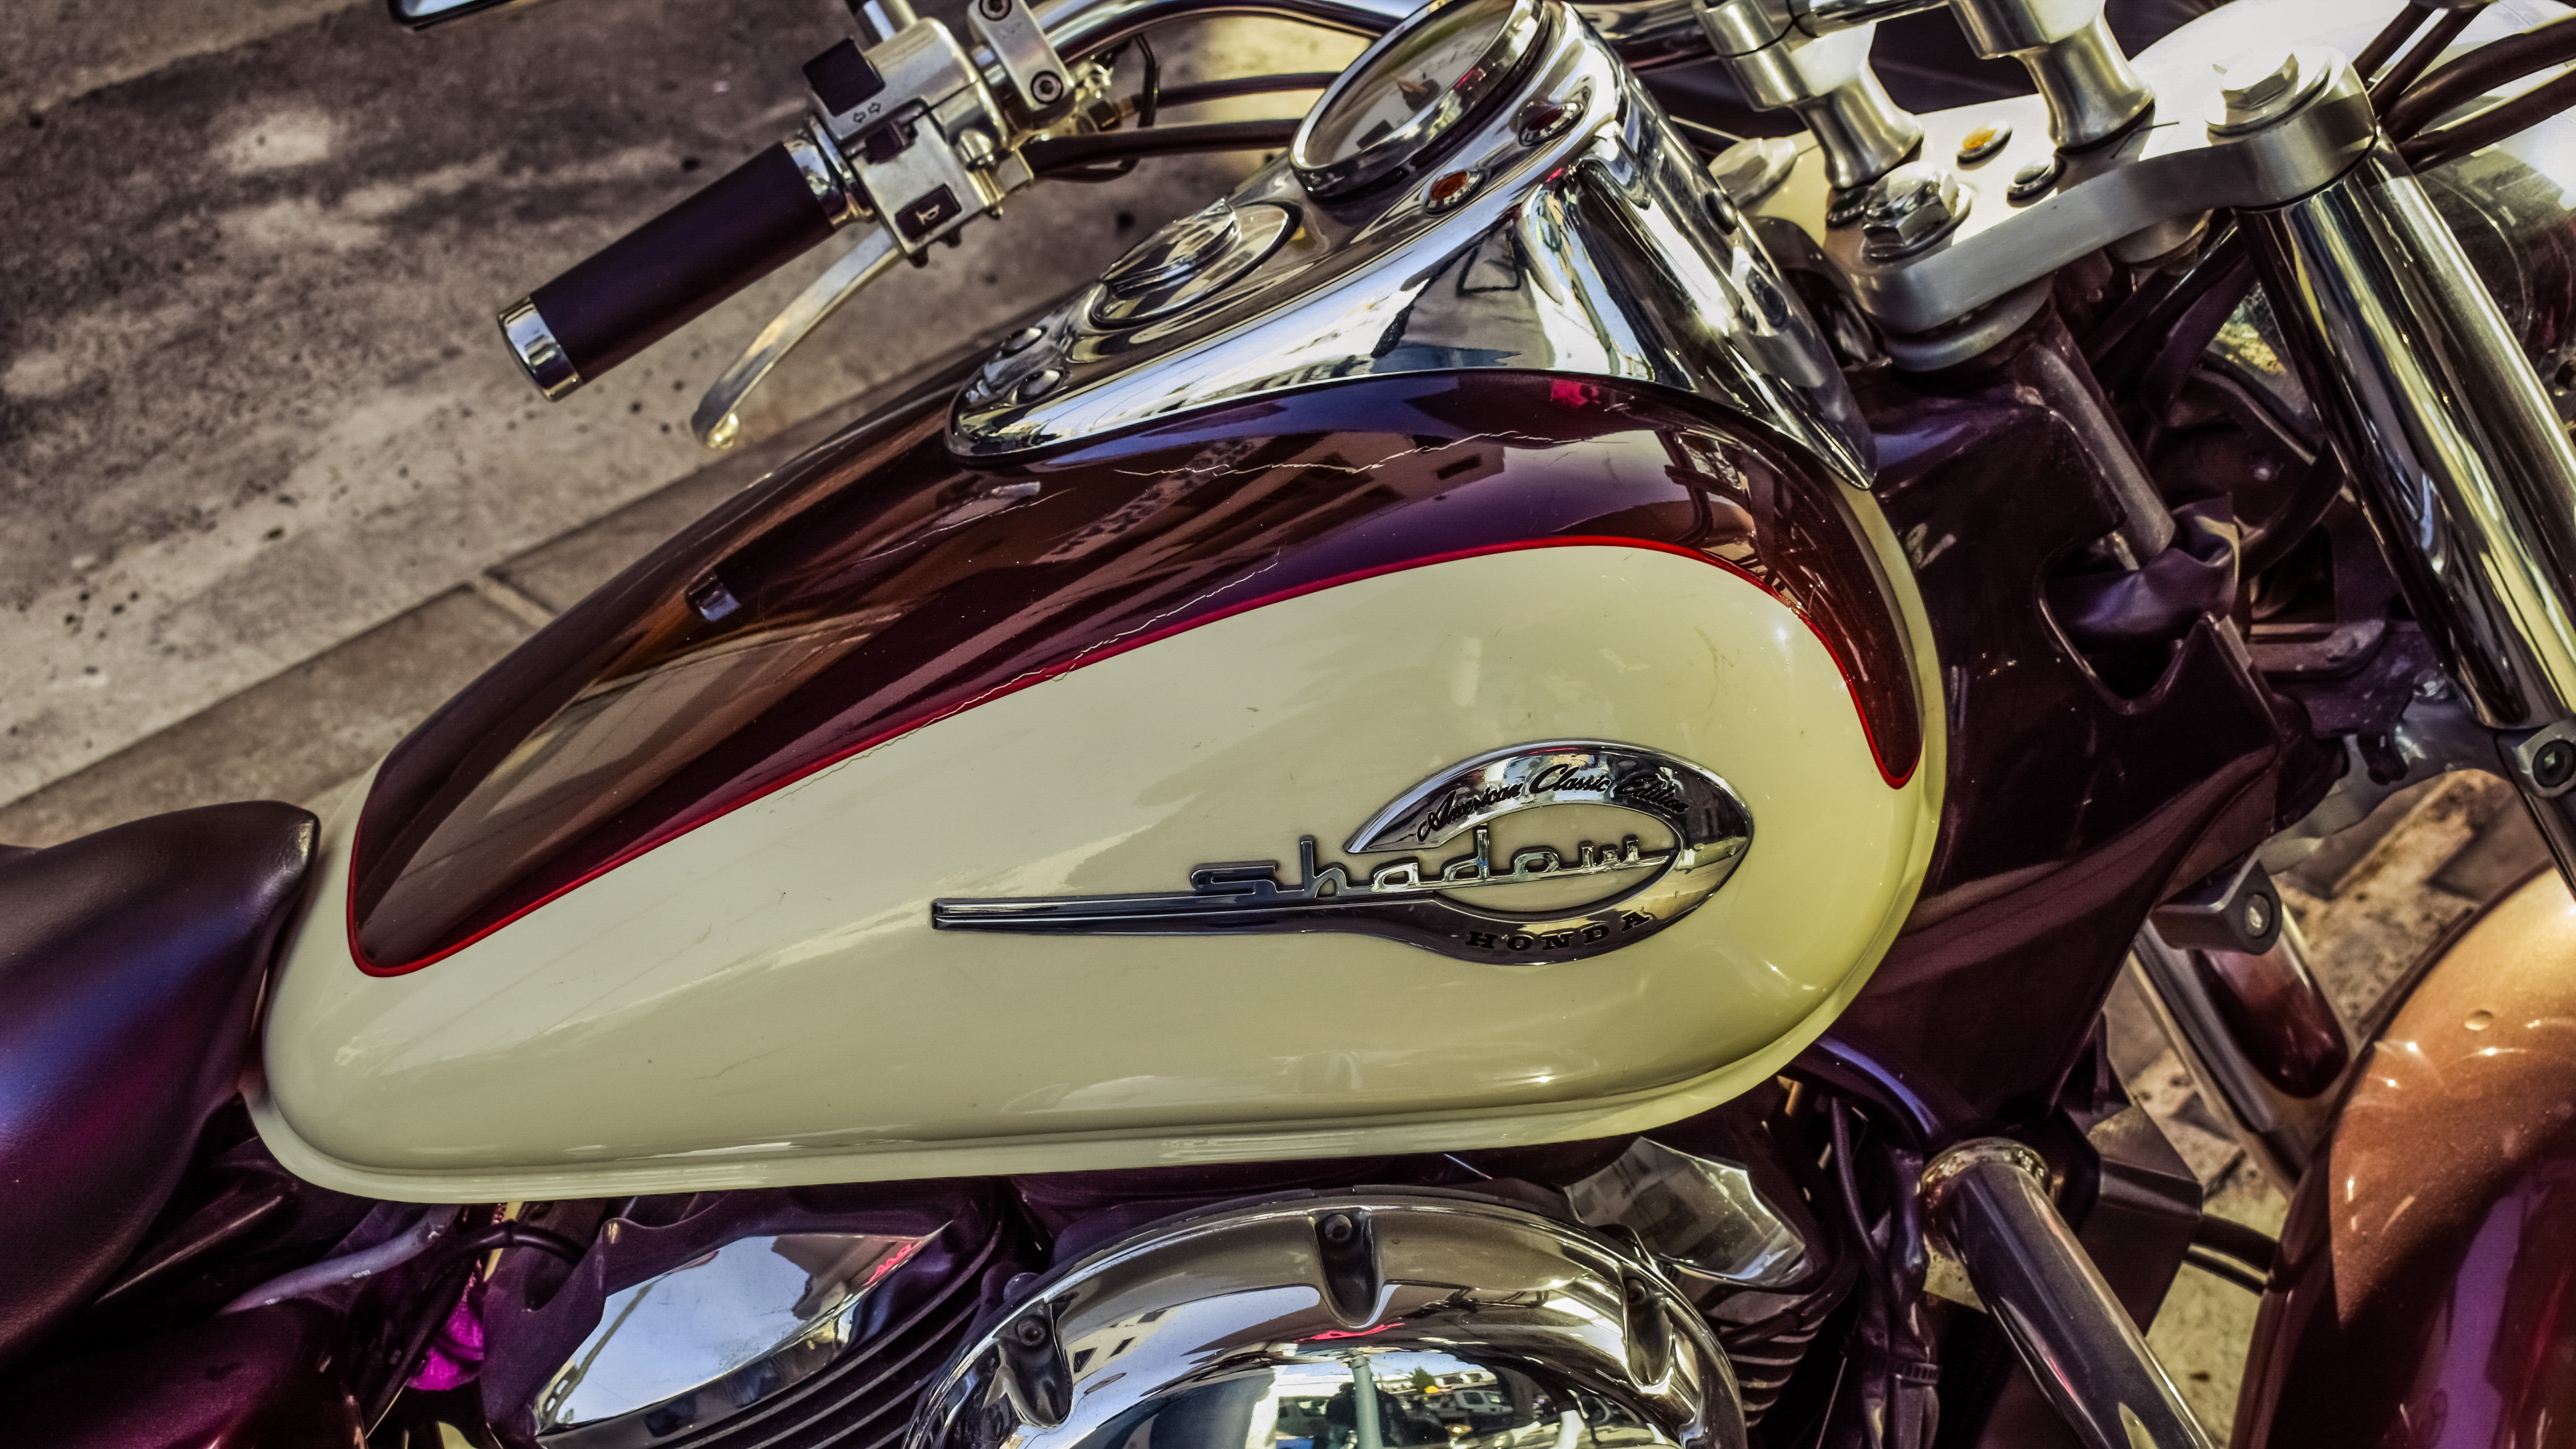
motorcycle, vintage, bike, motorbike, shadow, honda, cruiser, street